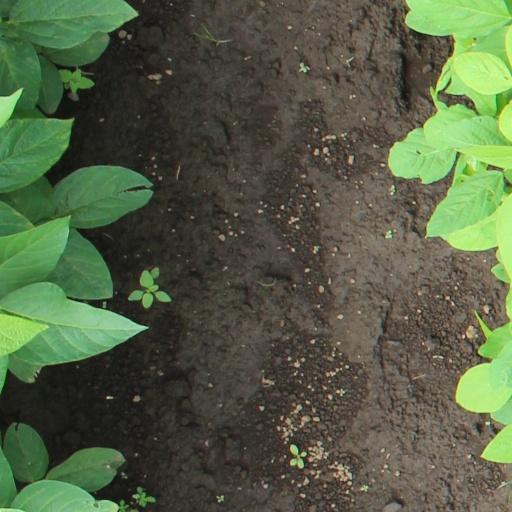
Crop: soybean